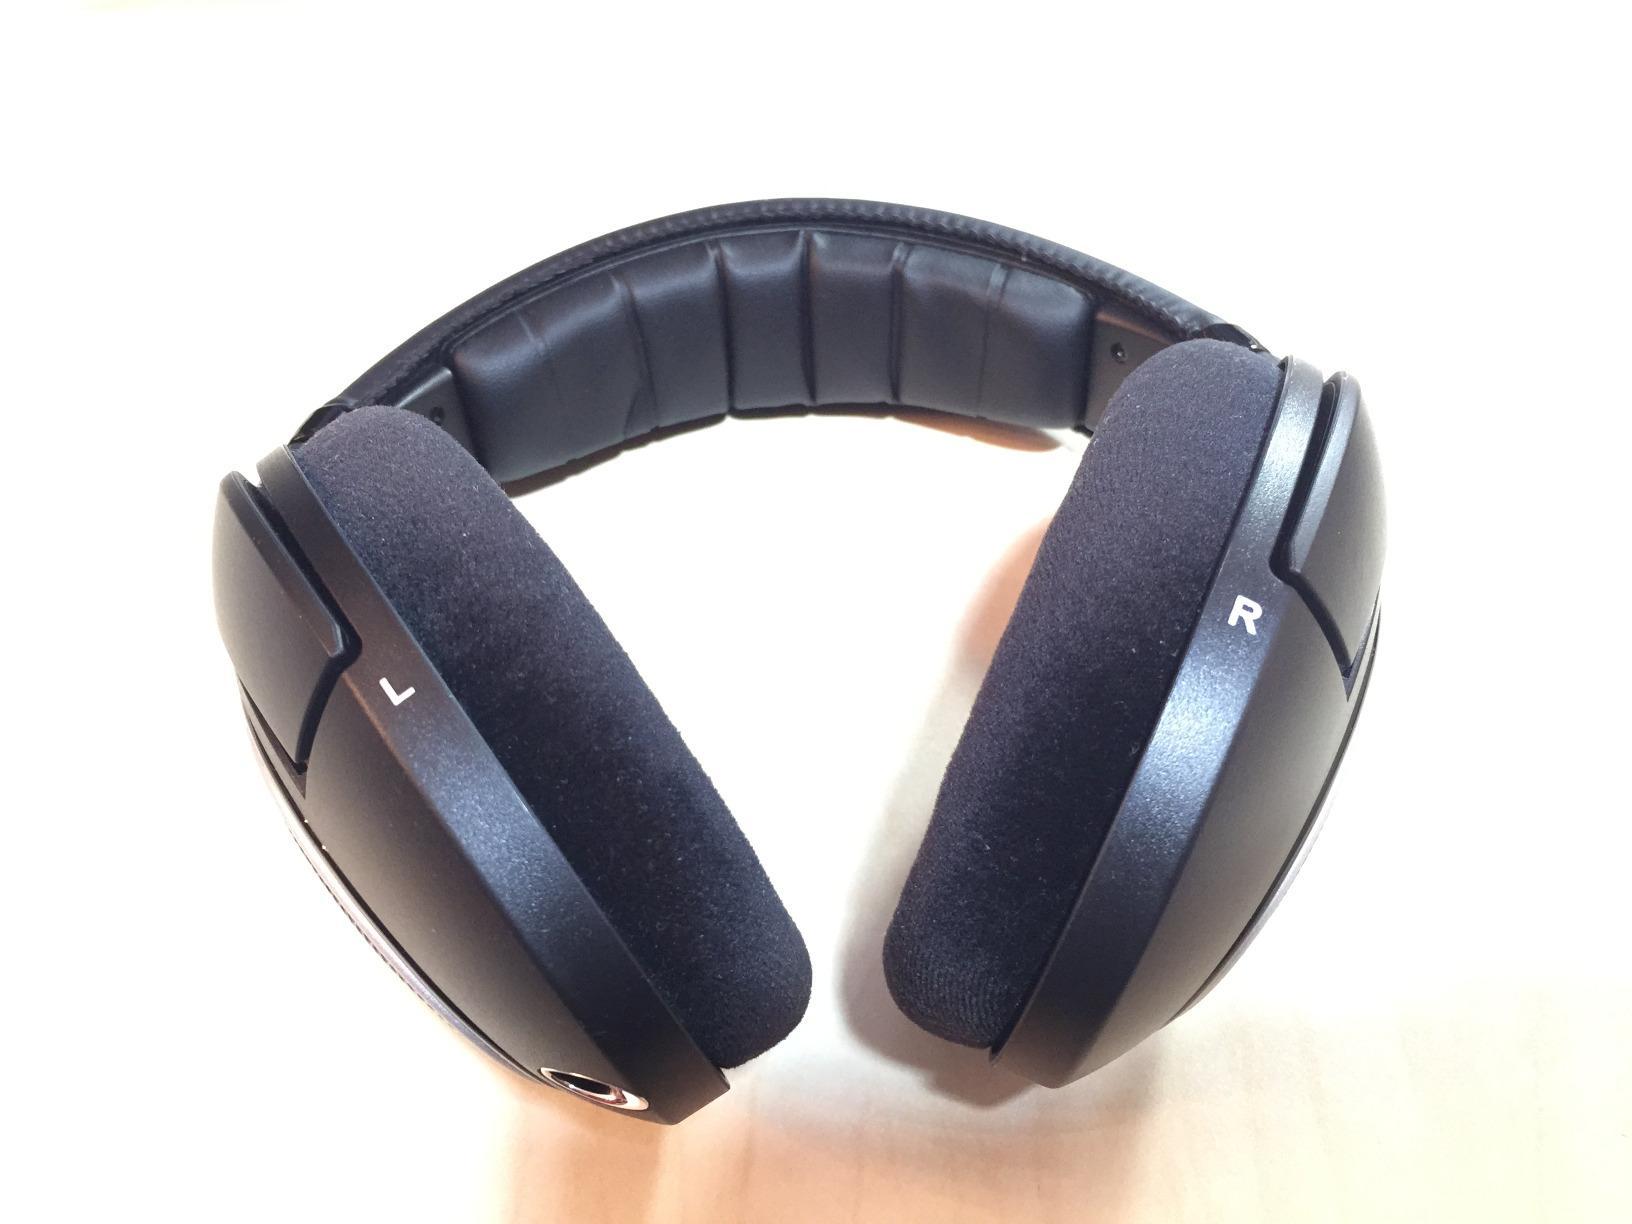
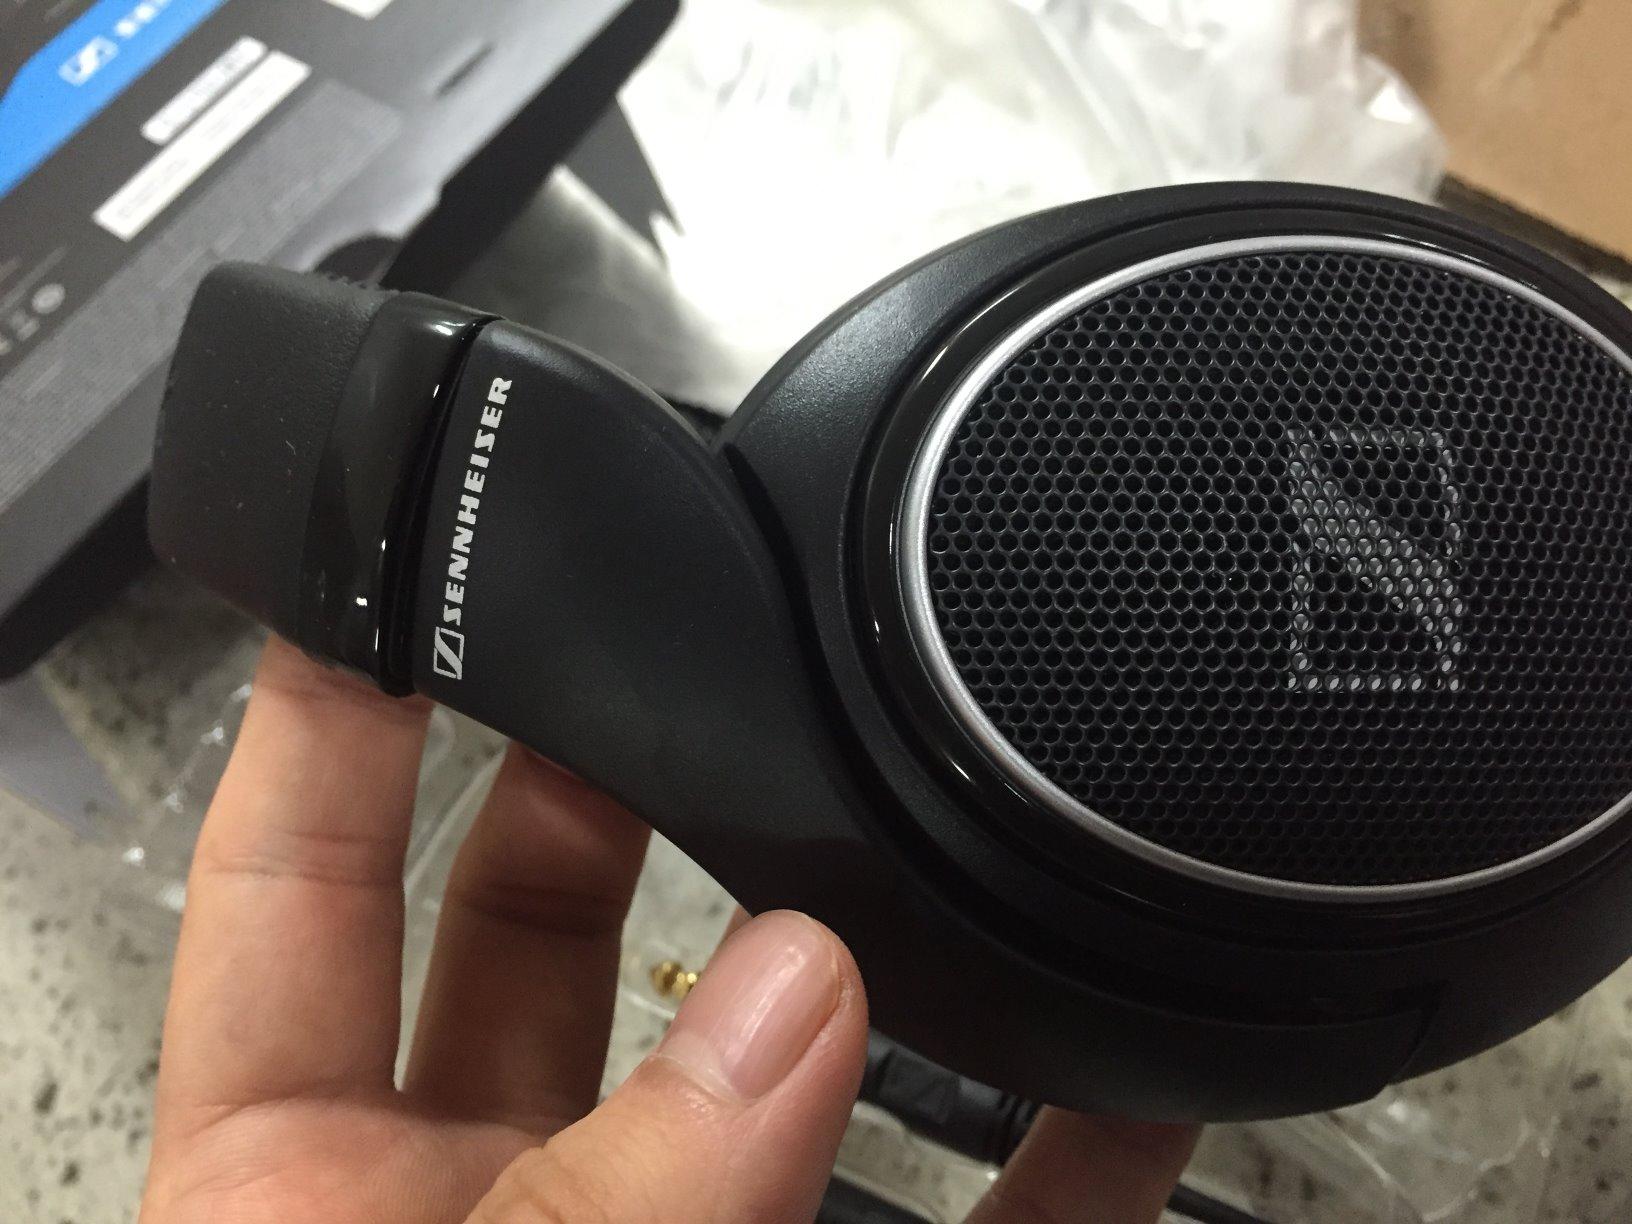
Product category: headphones
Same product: yes